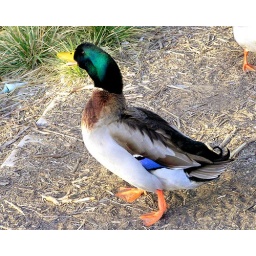
I found this duck near the Alameda St. bridge and the Rio Grande in Albuquerque, NM.